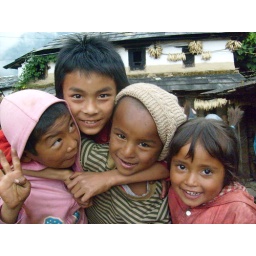
The boy in the pink hood was... happy to have his photo taken.